332nd Air Expeditionary Wing

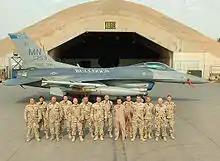
In front of F-16C block 25 #84-1253 from the 179th Expeditionary Fighter Squadron, Minnesota ANG, airmen pose for a 'family' photograph at Balad AB, on 20 March 2007.

In August 2002, the Air Combat Command (ACC) 332nd Air Expeditionary Group at Ahmad al-Jaber Air Base, Kuwait, was authorized to expand to a Wing. The 332nd Air Expeditionary Wing was activated as a provisional organization on 12 August 2002 by ACC, with the 332nd AEG becoming the Wing's flying organization. A support organization was also activated as part of the 332 AEW, consisting of the 332nd Expeditionary Maintenance Group; 332nd Expeditionary Mission Support Group; 332nd Expeditionary Medical Group, and the 332nd Expeditionary Security Forces Group.